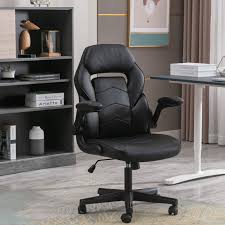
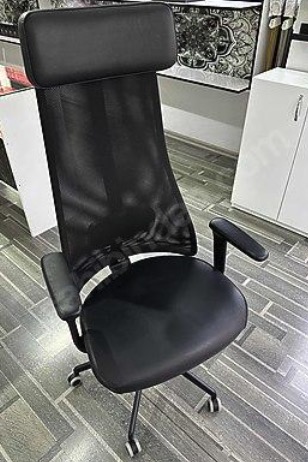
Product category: items_chair
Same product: no